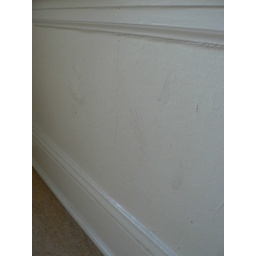
wall in kitchen